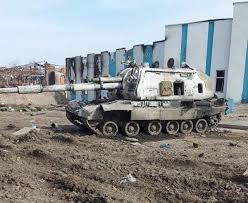
Label: Self Propelled Artillery